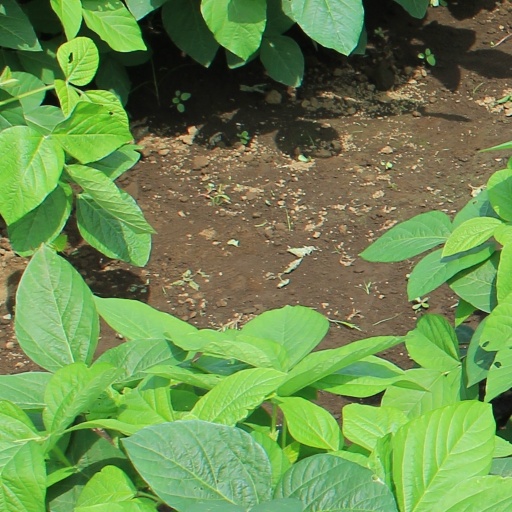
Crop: soybean